Debris

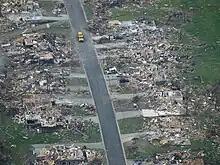
Debris still present 10 days after the Joplin tornado struck the city of Joplin, Missouri.

Debris is rubble, wreckage, ruins, litter and discarded garbage/refuse/trash, scattered remains of something destroyed, or, as in geology, large rock fragments left by a melting glacier, etc. Depending on context, "debris" can refer to a number of different things. The first apparent use of the French word in English is in a 1701 description of the army of Prince Rupert upon its retreat from a battle with the army of Oliver Cromwell, in England.